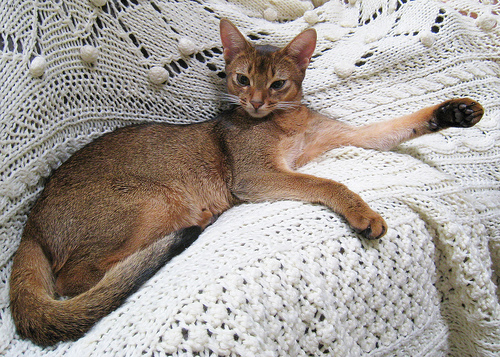
Breed: abyssinian